Virginia Guerrini

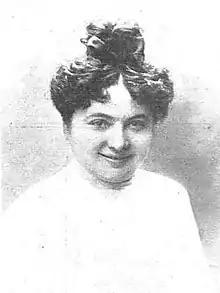
Virginia Guerrini.jpg

Virginia Guerrini (20 February 1871, Brescia – 26 February 1948, Brescia) was an Italian operatic mezzo-soprano. She made her professional opera debut at the Garibaldi Theatre in Treviso as Elsa in Richard Wagner's "Lohengrin" in 1889. The following year, she made her debuts at the Teatro Lirico Giuseppe Verdi as Laura in "La Gioconda", the Teatro Dal Verme in Milan as Adalgisa in Vincenzo Bellini's "Norma", the Liceu in Ortrud in "Lohengrin", and at the Teatro Regio in Turin as Loretta in Alberto Franchetti's "Asrael".